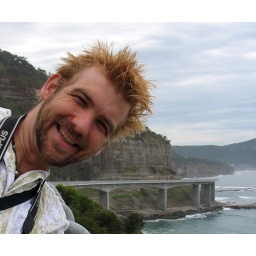
tall dave towers over the sea cliff bridge